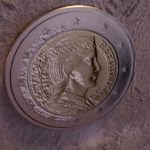
Coin value: 2euro
Country: lv
Edition: standard